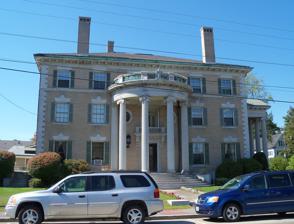
Building: Gov. John F. Hill Mansion
Country: United States of America
Year built: 1901
Historic house in Maine, United States United States historic place Gov. John F. Hill Mansion U.S. National Register of Historic Places Show map of Maine Show map of the United States Location 136 State St., Augusta, Maine Coordinates 44°18′45″N 69°46′44″W / 44.31250°N 69.77889°W / 44.31250; -69.77889 Area 2 acres (0.81 ha) Built 1901 ( 1901 ) Architect John Calvin Stevens Architectural style Colonial Revival NRHP reference No. 77000070 Added to NRHP November 21, 1977 The Governor Hill Mansion is a historic house at 136 State Street in Augusta, Maine .  It was built in 1901 for John F. Hill to a design by John Calvin Stevens , and is one of the state's grandest examples of Colonial Revival architecture.  It now serves as an event facility.  It was listed on the National Register of Historic Places in 1977. Description and history The Hill Mansion stands at the southwest corner of State and Green Streets, between Augusta's downtown area and the state capitol complex.  It is a large three-story masonry building, built out of yellow brick with granite trim and a granite foundation.  Its roof has a projecting cornice with modillions, and its corners have granite quoins.  Windows are generally sash set in rectangular openings, with granite sills and keystoned lintels. A beltcourse of stone separates the second and third floors.  The dominating feature of its east-facing facade is a two-story semi-circular portico, supported by Ionic columns and topped by a low balcony.  The north facade has a temple-fronted porte cochere, also two stories in height, with a full entablature and fully pedimented gable.  The interior retains well preserved original high-style decorative elements. The house was designed by John Calvin Stevens , Maine's highest profile architect of the period, and was built in 1901 for John F. Hill , who was then Governor of Maine .  Hill was a prominent businessman with interests in publishing and electric companies, prior to his entry into politics.  He had this house built in part as a suitable executive mansion, the state not yet having acquired The Blaine House for that purpose. Hill's children donated the property to the Catholic Oblate Fathers order.  After ownership passed through several Catholic organizations, it was sold into private ownership in 2009, and is now used as an event facility and office space. See also National Register of Historic Places listings in Kennebec County, Maine References